Simon Halsey

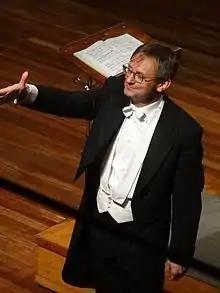
Simon Halsey at the Palau de la Música Catalana, Barcelona (2016)

Simon Halsey, CBE (born 8 March 1958) is an English choral conductor. He is the chorus director of the City of Birmingham Symphony Chorus (CBSO Chorus), a position he has held since 1983, and has been chorus director of the London Symphony Chorus since 2012. He is also artistic director of the Berlin Philharmonic Youth Choral Programme and the director of the BBC Proms Youth Choir, and conductor laureate of the Berlin Radio Choir. He is professor and director of choral activities at the University of Birmingham.